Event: Ecuador Earthquake
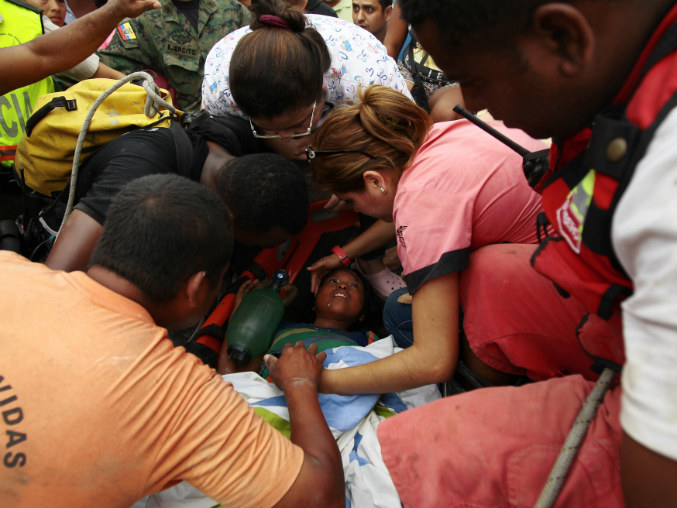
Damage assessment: no_damage